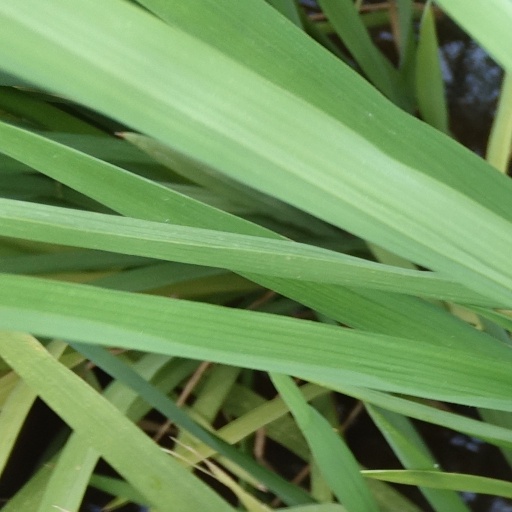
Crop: rice